Pharos (crater)

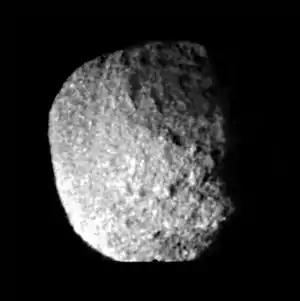
A full-disc image of Proteus from the "Voyager 2" spacecraft, with Pharos occupying much of the upper right

Pharos is the largest known impact crater on Neptune's moon Proteus. It is named after the island of Pharos, making it the only named surface feature on Proteus . It measures 10–15 km deep and has a diameter of around , making it more than half the diameter of Proteus itself. Debris ejected from the impact that created Pharos may have formed Hippocamp, a small moon whose orbit is unusually close to Proteus's.